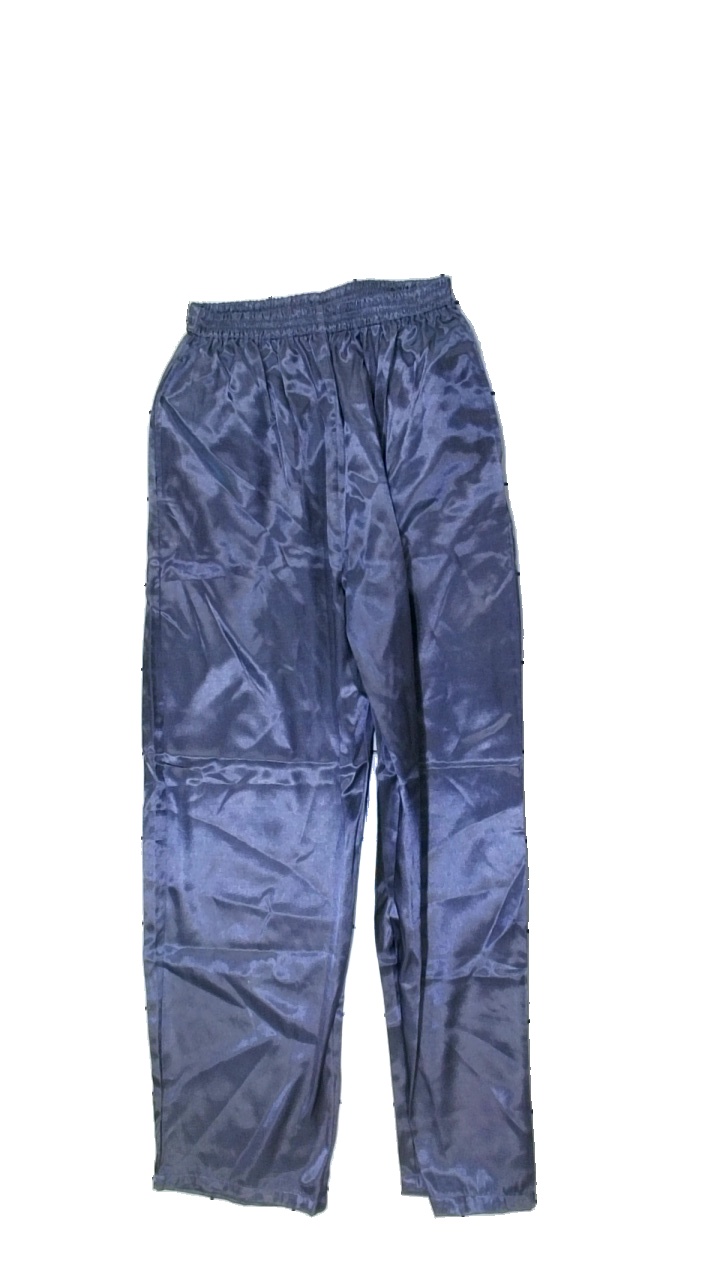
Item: Trousers (Ladies)
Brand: Missing
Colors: Purple
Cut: Loose
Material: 77% polyester, 23% cotton
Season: All
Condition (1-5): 5
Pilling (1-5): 5
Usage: Reuse
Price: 100-150